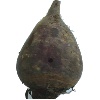
Label: beetroot